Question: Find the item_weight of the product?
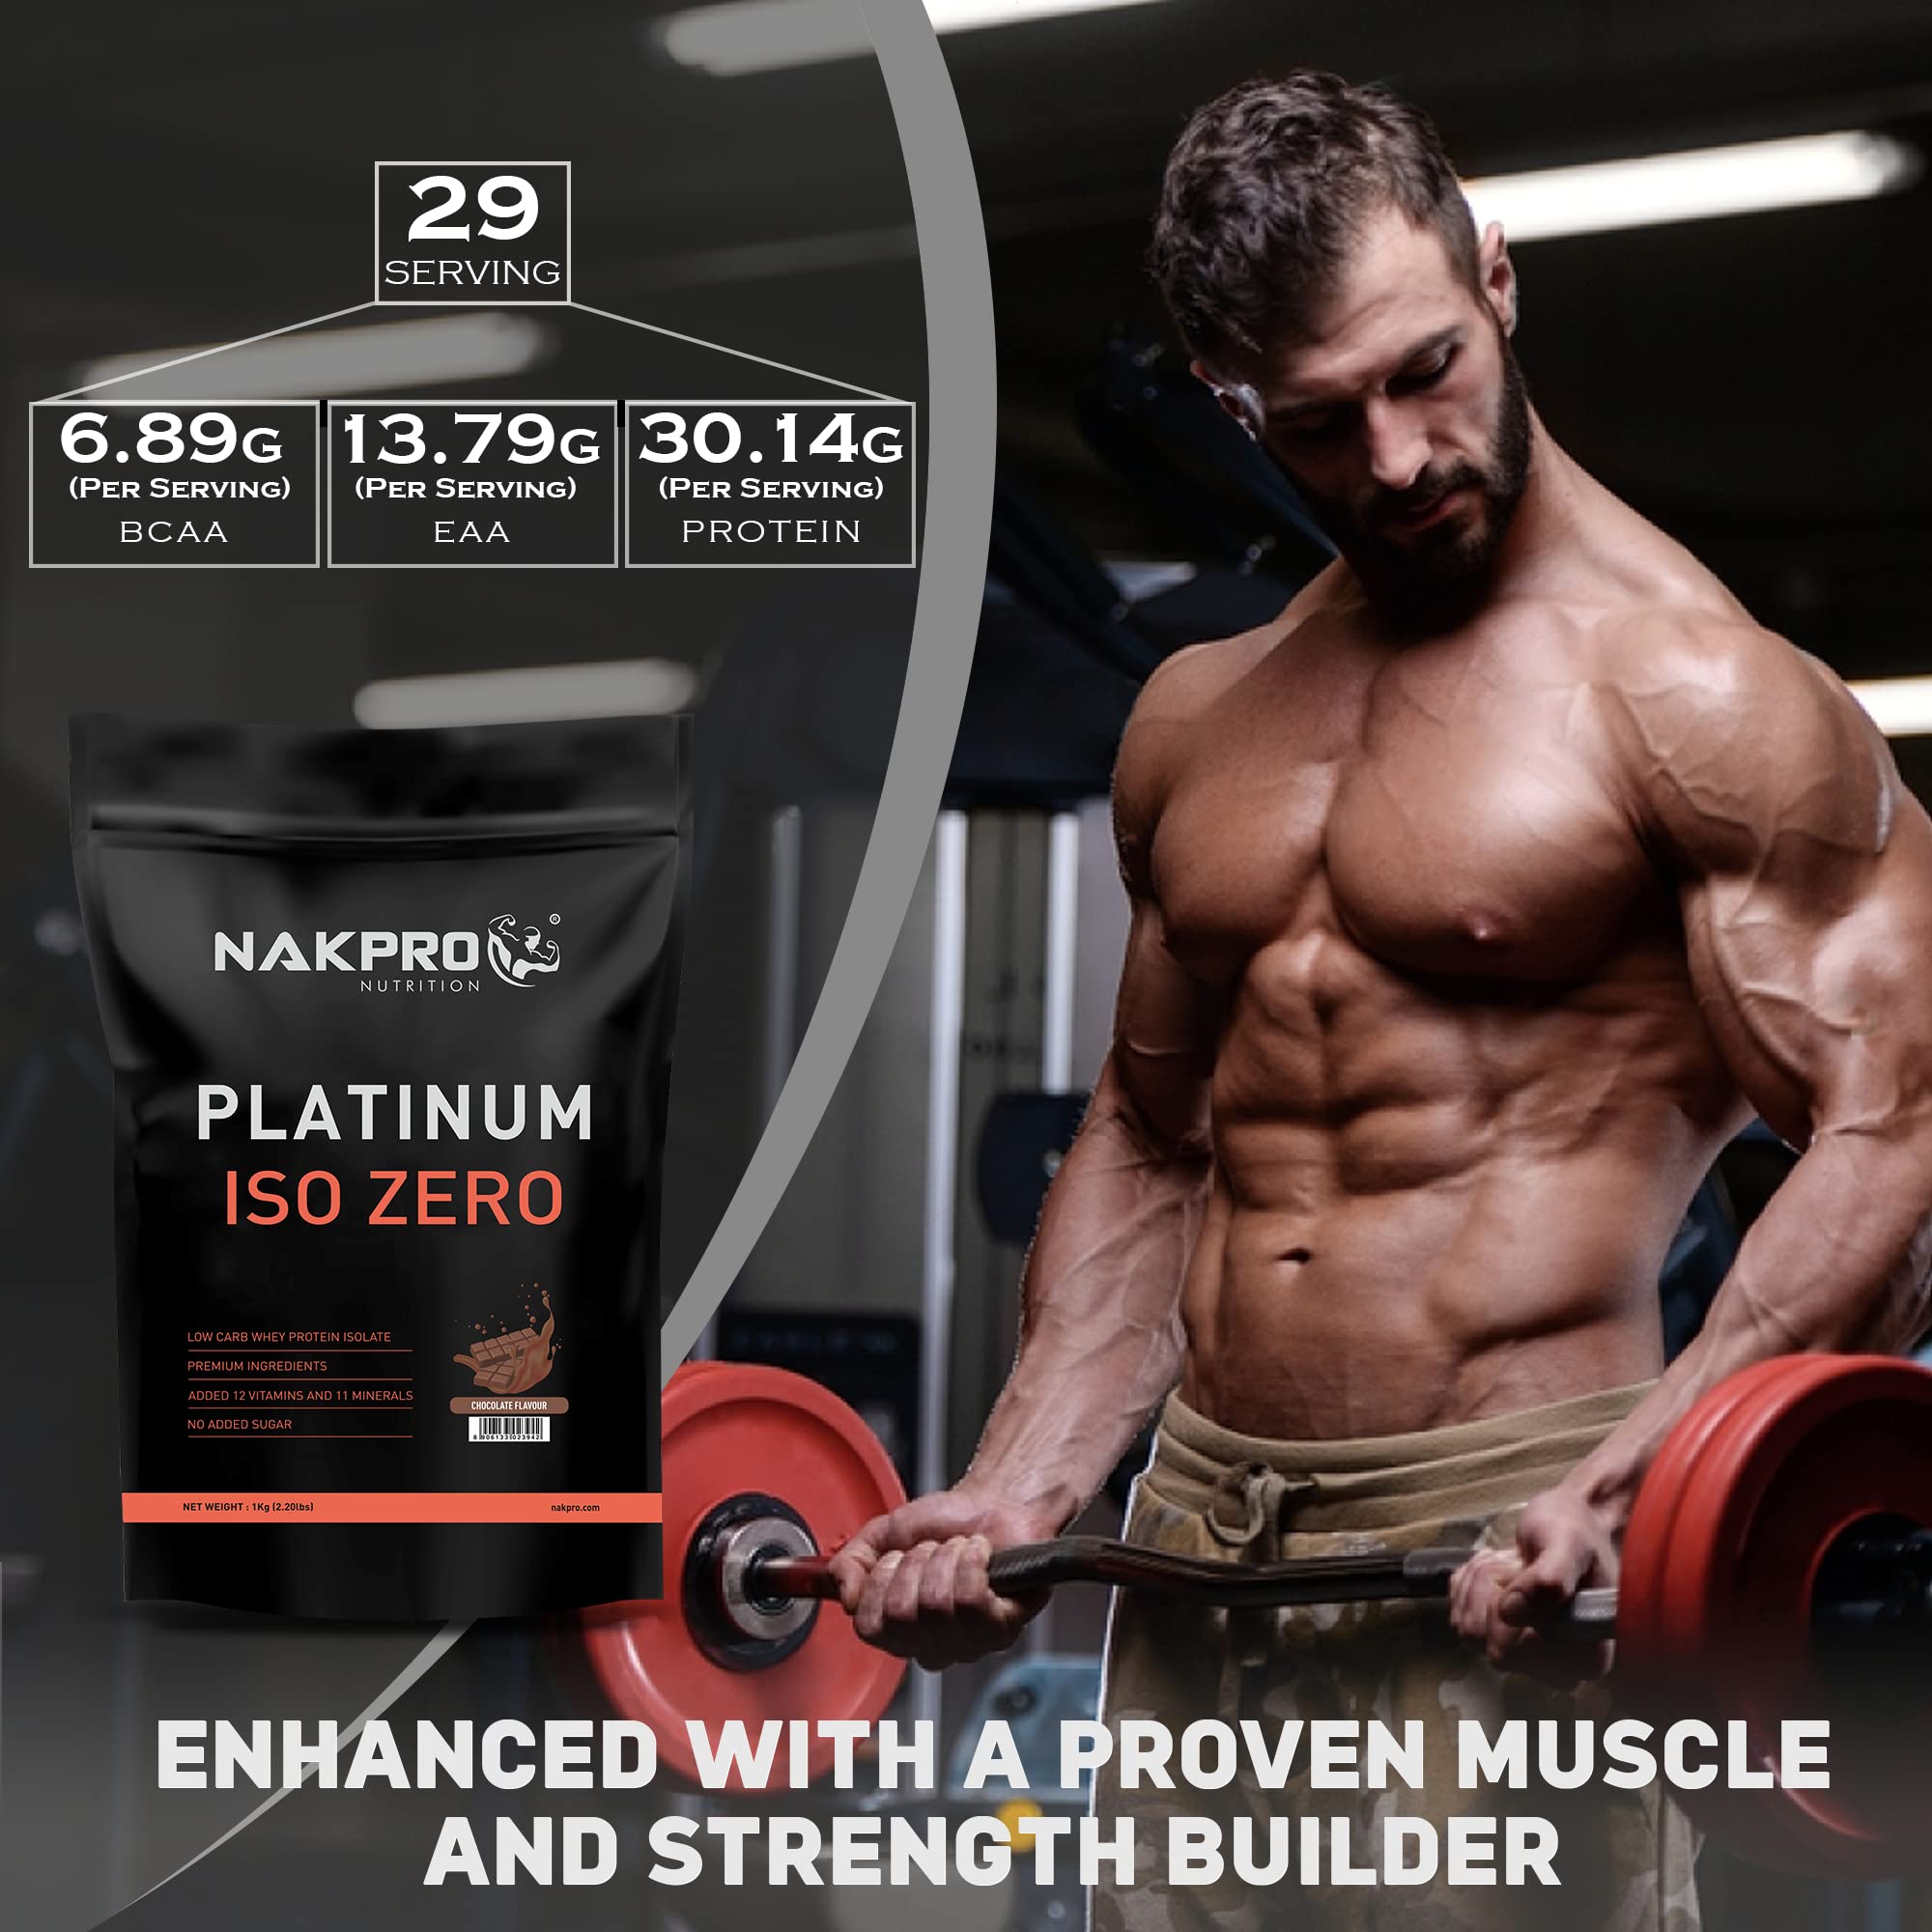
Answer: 2.2 pound